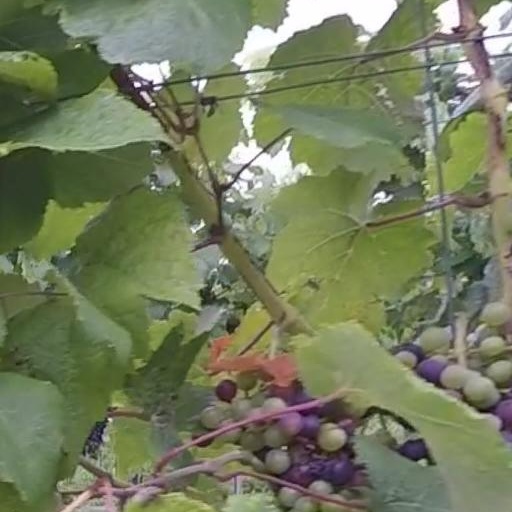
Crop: grape